Sorel (brand)

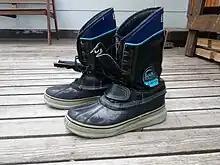
Sorel Scott Downey snowboarding boots from the 1990s

Sorel is a subsidiary of Columbia Sportswear based in Portland, Oregon that manufactures and distributes shoes.